The Empress (hotel)

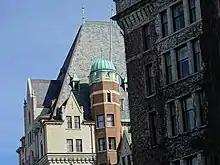
Designed in a Chateauesque-style, The hotel features steep pitched roofs, gables, and polygonal turrets.

The Fairmont Empress sits at 721 Government Street, at the southern end of Downtown Victoria, the central business district for Victoria, British Columbia. The hotel property is bounded by Humboldt Street to the north, Belleville Street to the south, and Government Street to the west. To the east of the hotel is the Victoria Conference Centre, a conference centre connected to the hotel via the conservatory in 1989. The hotel provides catering for the conference centre. The conference centre and hotel are bounded by Douglas Street on the east.